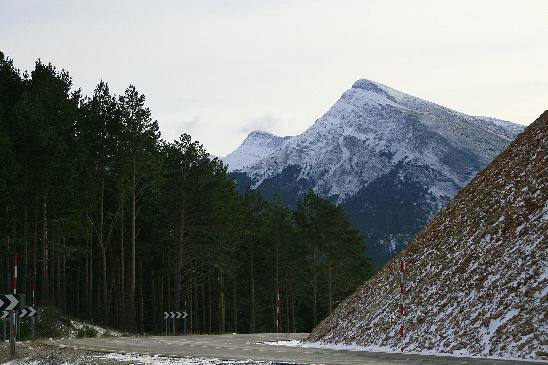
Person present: No